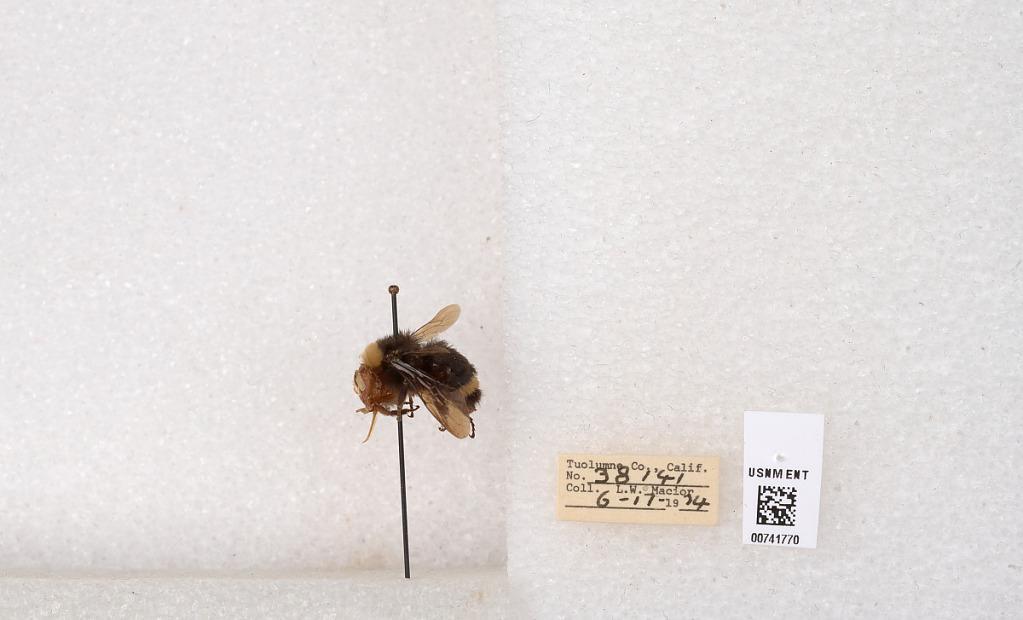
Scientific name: Bombus (Pyrobombus) vosnesenskii Radoszkowski
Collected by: L. Macior
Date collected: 1974-6-17
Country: United States
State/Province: California
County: Tuolumne
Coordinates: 37.9712, -120.228